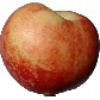
Label: nectarine